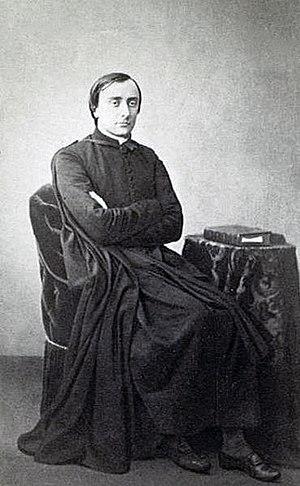
Le cardinal Lucien Bonaparte.
Lucien Louis Joseph Napoléon Bonaparte, prince romain de Canino, Musignano, Bonaparte, puis prince Bonaparte, né à Canino le 15 novembre 1828 et mort à Rome le 19 novembre 1895, fut un homme d'Église et cardinal français.
La maison impériale de France désigne la dynastie impériale française et ses branches collatérales. Elle est issue de la famille Bonaparte, une famille patricienne corse originaire d'Italie, reconnue noble en France sous l'Ancien Régime et devenue maison impériale à la suite de l'élévation de Napoléon Bonaparte à la dignité d'empereur des Français le 18 mai 1804.